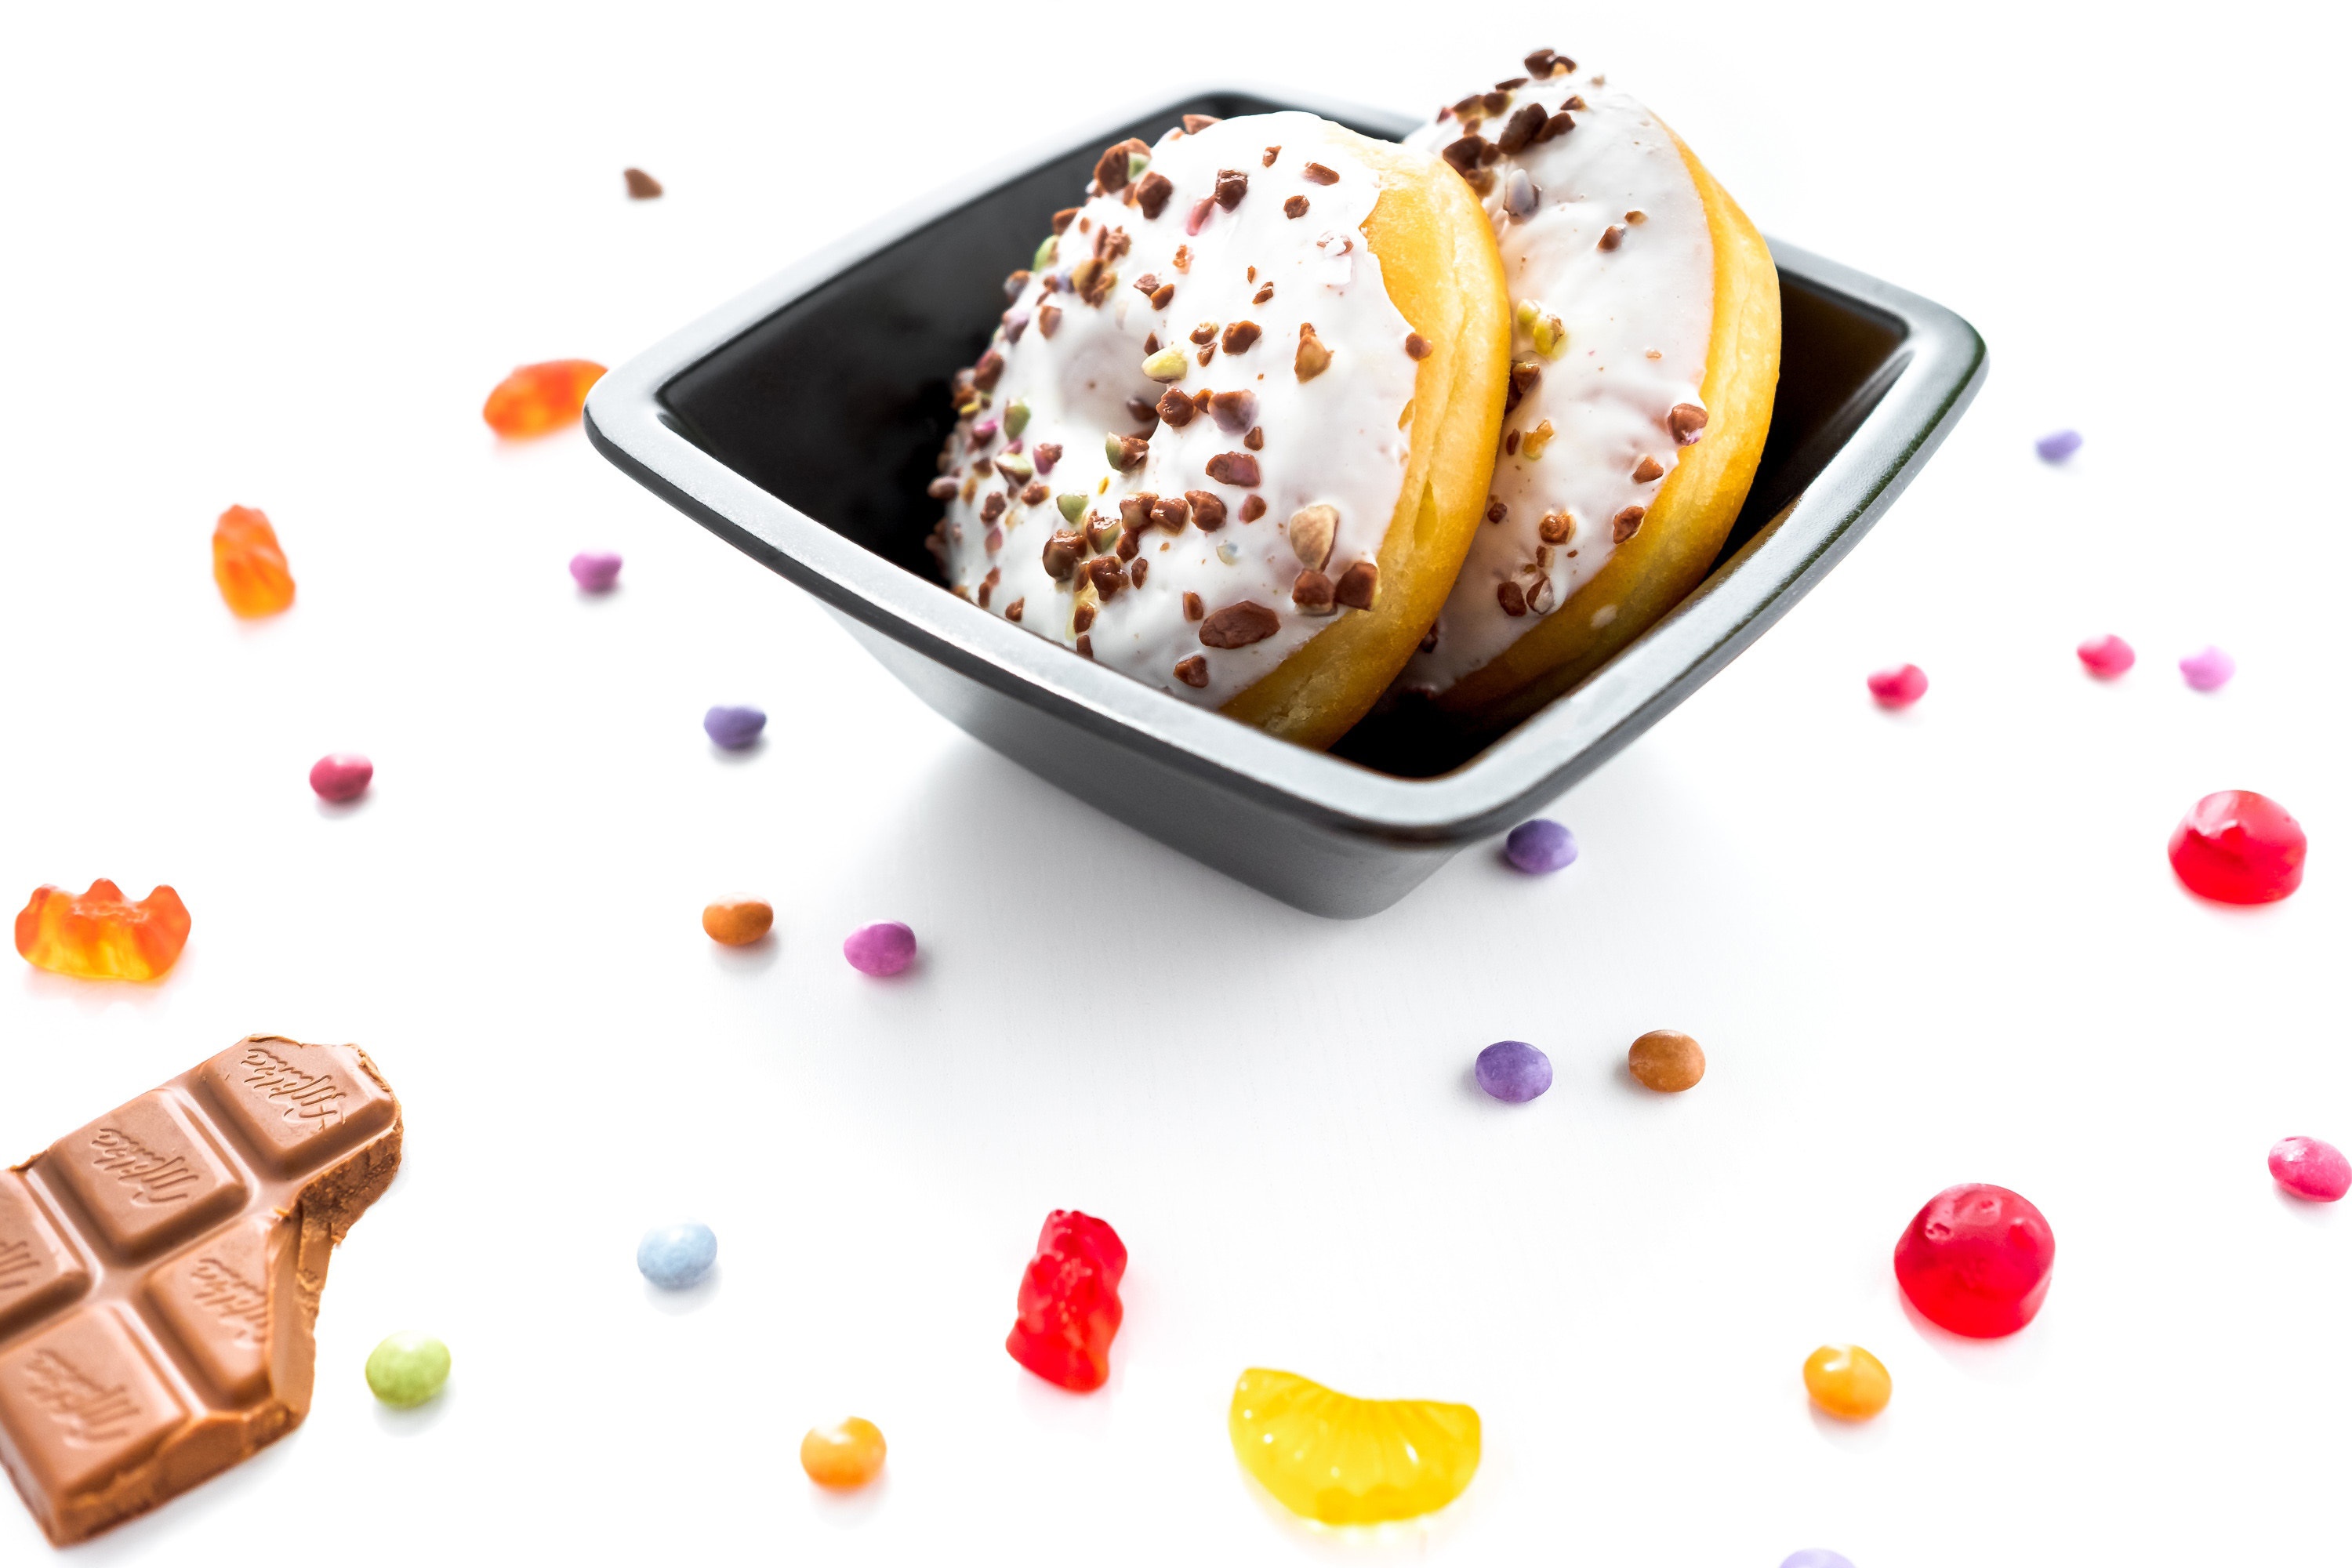
food, frozen dessert, ice cream, dish, cuisine, sundae, ingredient, dessert, chocolate, cream, gelato, dondurma, sweetness, dairy, sprinkles, pudding, frozen yogurt, confectionery, whipped cream, chocolate ice cream, baked goods